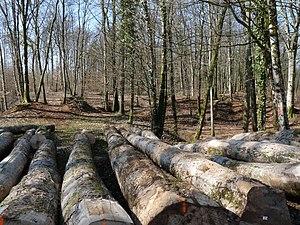
Forêt communale de Montreuil-sur-Thonnance (Haute-Marne)
Cet article présente les caractéristiques de l'économie de la Champagne-Ardenne.